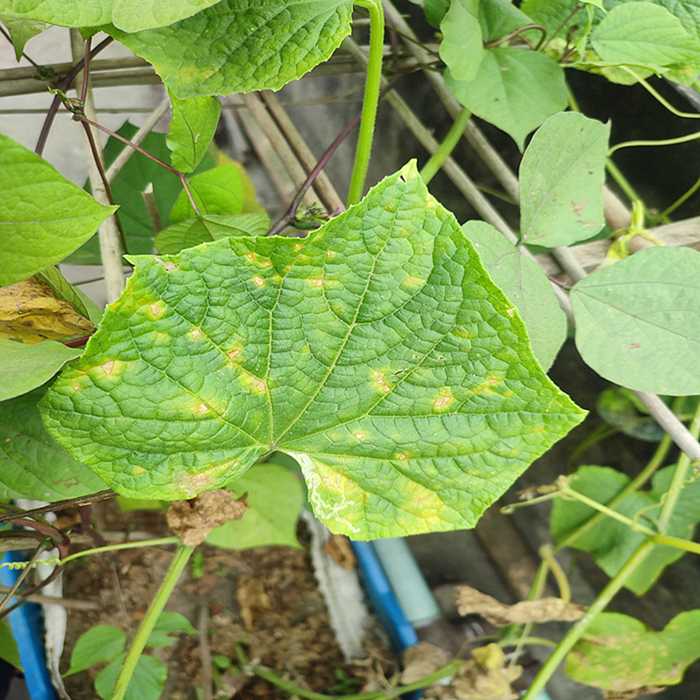
Plant: Cucumber
Label: Downy mildew